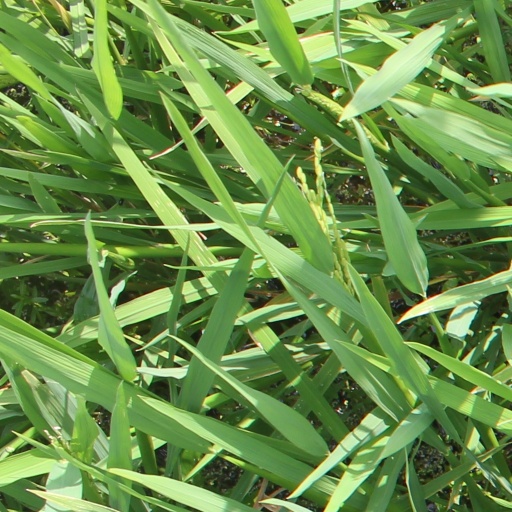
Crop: rice